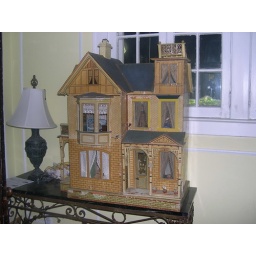
this house is a blue roof paper litho by moritz gottschalk made in germany in 1907 I believe.